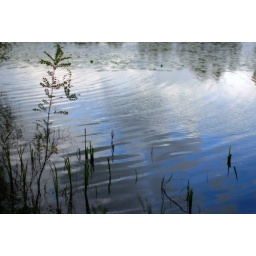
Blue sky in the silver water